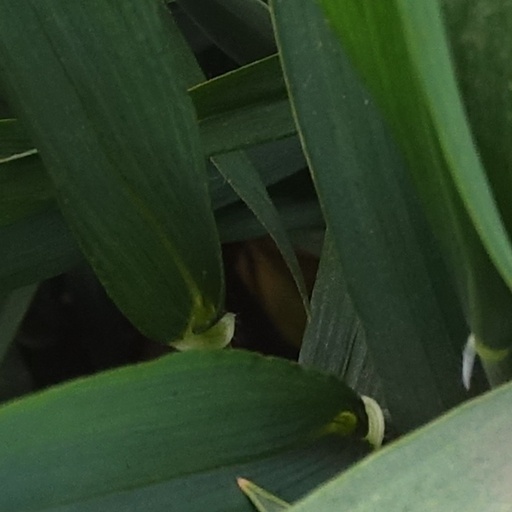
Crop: wheat